La Guaira (state)

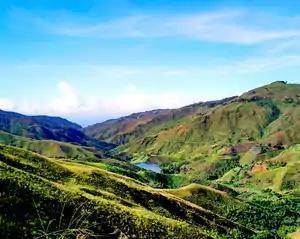
Carayaca Parish, La Guaira State

In the decade of the 90s of the 20th century, the autonomist demands that desired the state of La Guaira as a territory differentiated from the Federal District politically and economically increased. In 1998, the government of Rafael Caldera decreed the municipality of Vargas as autonomous, separate from the Federal District, with the status of Federal Territory, and shortly thereafter it definitively became the 23rd state in the nation.